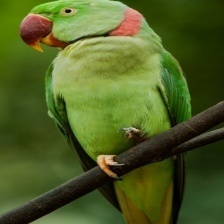
Species: ALEXANDRINE PARAKEET
Scientific name: PSITTACULA EUPATRIA